Botanical garden

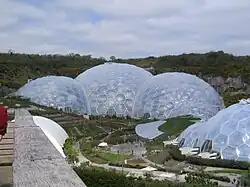
The Eden Project, established in 2000 in Cornwall, England, includes a modern botanical garden exploring the theme of sustainability.

Included in the charter of these gardens was the investigation of the local flora for its economic potential to both the colonists and the local people. Many crop plants were introduced by or through these gardensoften in association with European botanical gardens such as Kew or Amsterdamand included cloves, tea, coffee, breadfruit, cinchona, sugar, cotton, palm oil and "Theobroma cacao" (for chocolate). During these times, the rubber plant was introduced to Singapore. Especially in the tropics, the larger gardens were frequently associated with a herbarium and museum of economy. The Botanical Garden of Peradeniya had considerable influence on the development of agriculture in Ceylon where the Para rubber tree was introduced from Kew, which had itself imported the plant from South America. Other examples include cotton from the Chelsea Physic Garden to the Province of Georgia in 1732 and tea into India by Calcutta Botanic Garden. The transfer of germplasm between the temperate and tropical botanical gardens was undoubtedly responsible for the range of agricultural crops currently used in several regions of the tropics.